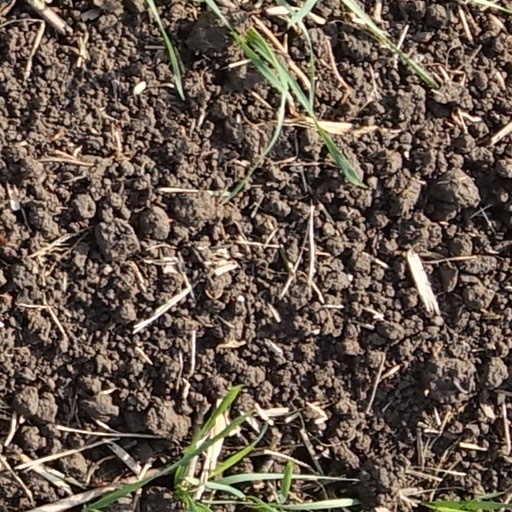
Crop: wheat